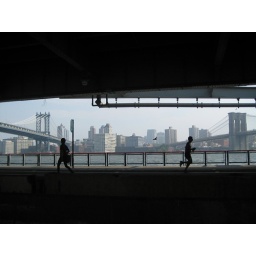
This photo is pretty cool I guess. I like the bird flying in it. Sometimes I get lucky with the digital camera.